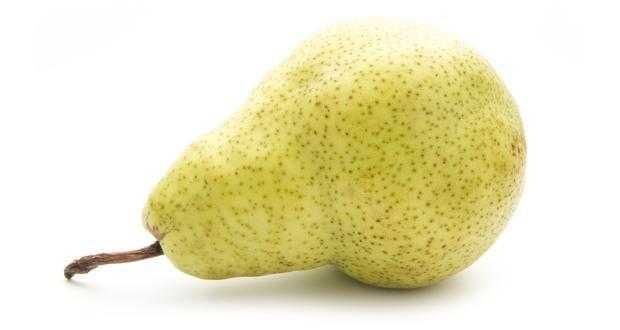
Label: Pear